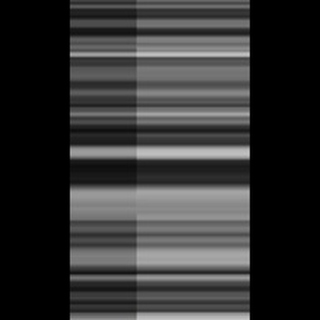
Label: healthy_sugarcane